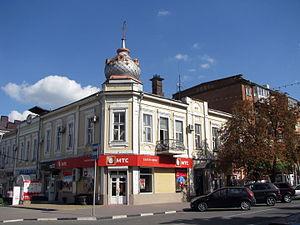
La maison de Kovalev est un objet du patrimoine culturel régionale de la Russie, qui se trouve dans la ville d'Azov dans l'oblast de Rostov. Située sur la rue Moskovskaya 23 elle est protégée par la loi n° 301 parus le 18 novembre 1992.